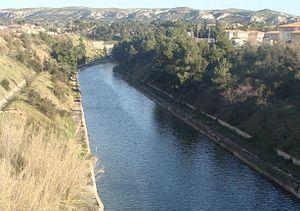
Le canal de Marseille au Rhône dans la traversée de Marignane, vue prise en direction du sud-est. Au fond, la chaîne de l'Estaque.